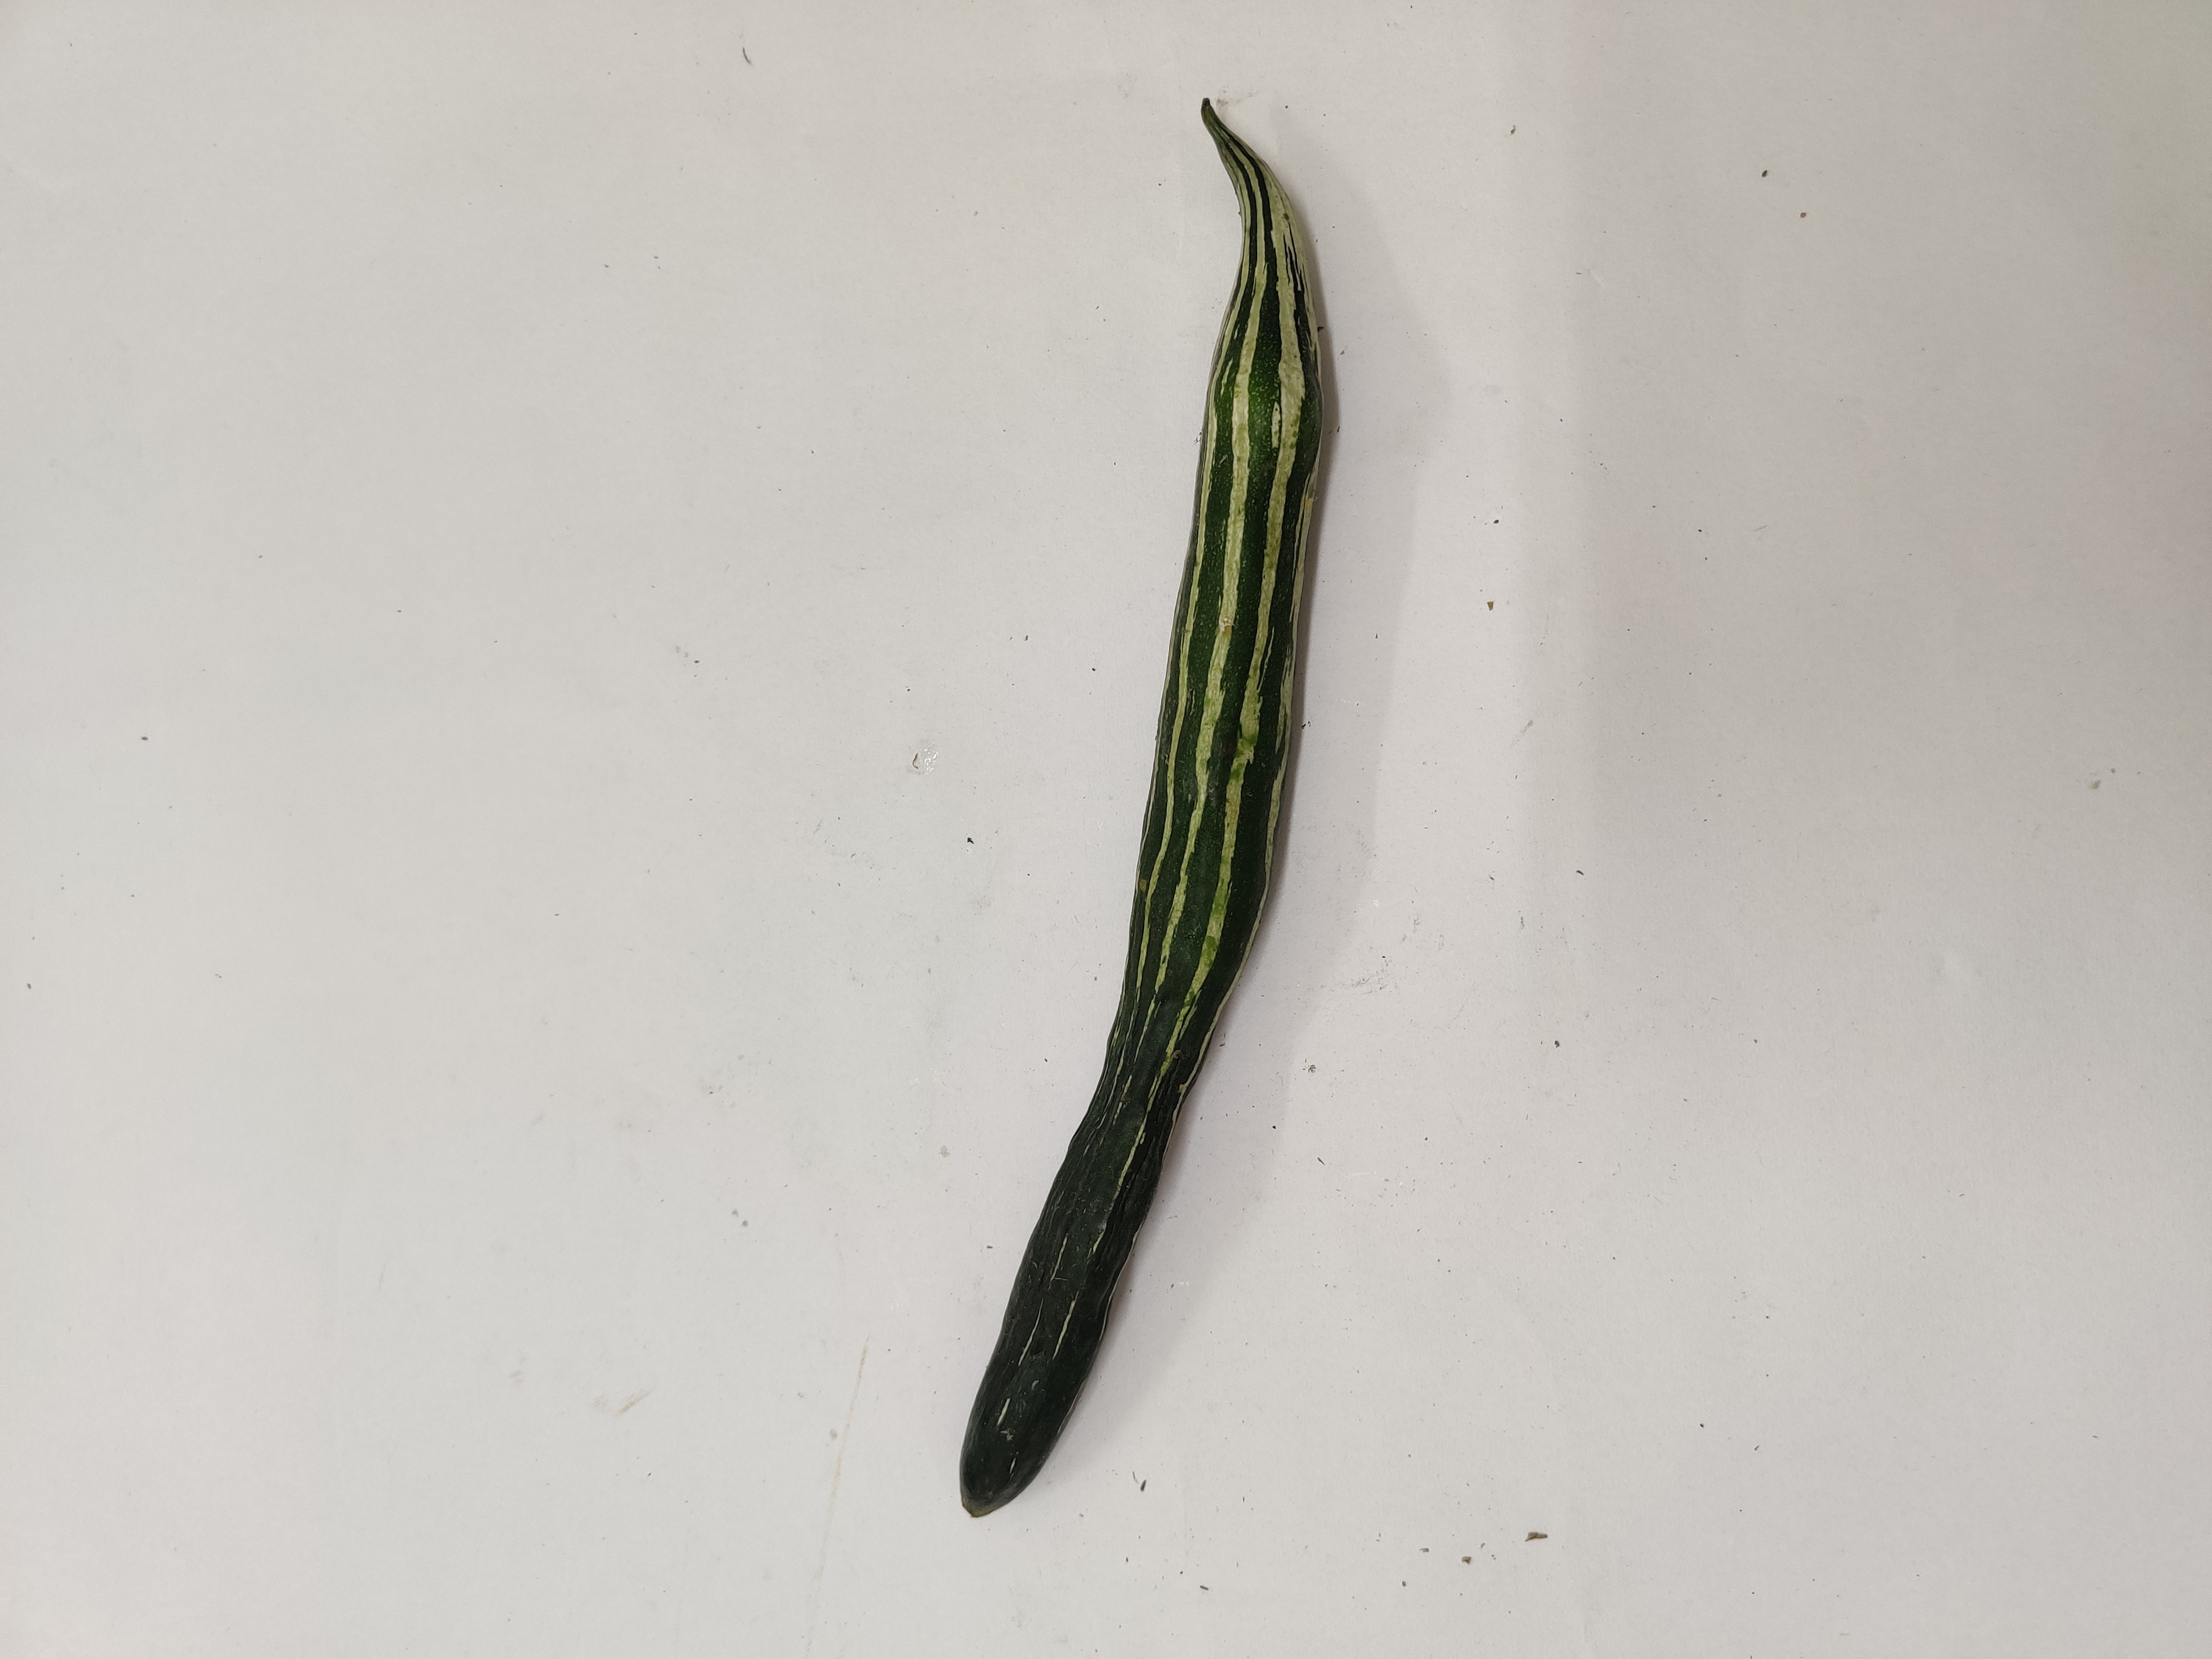
Crop: Snake Gourd
Condition: Damaged